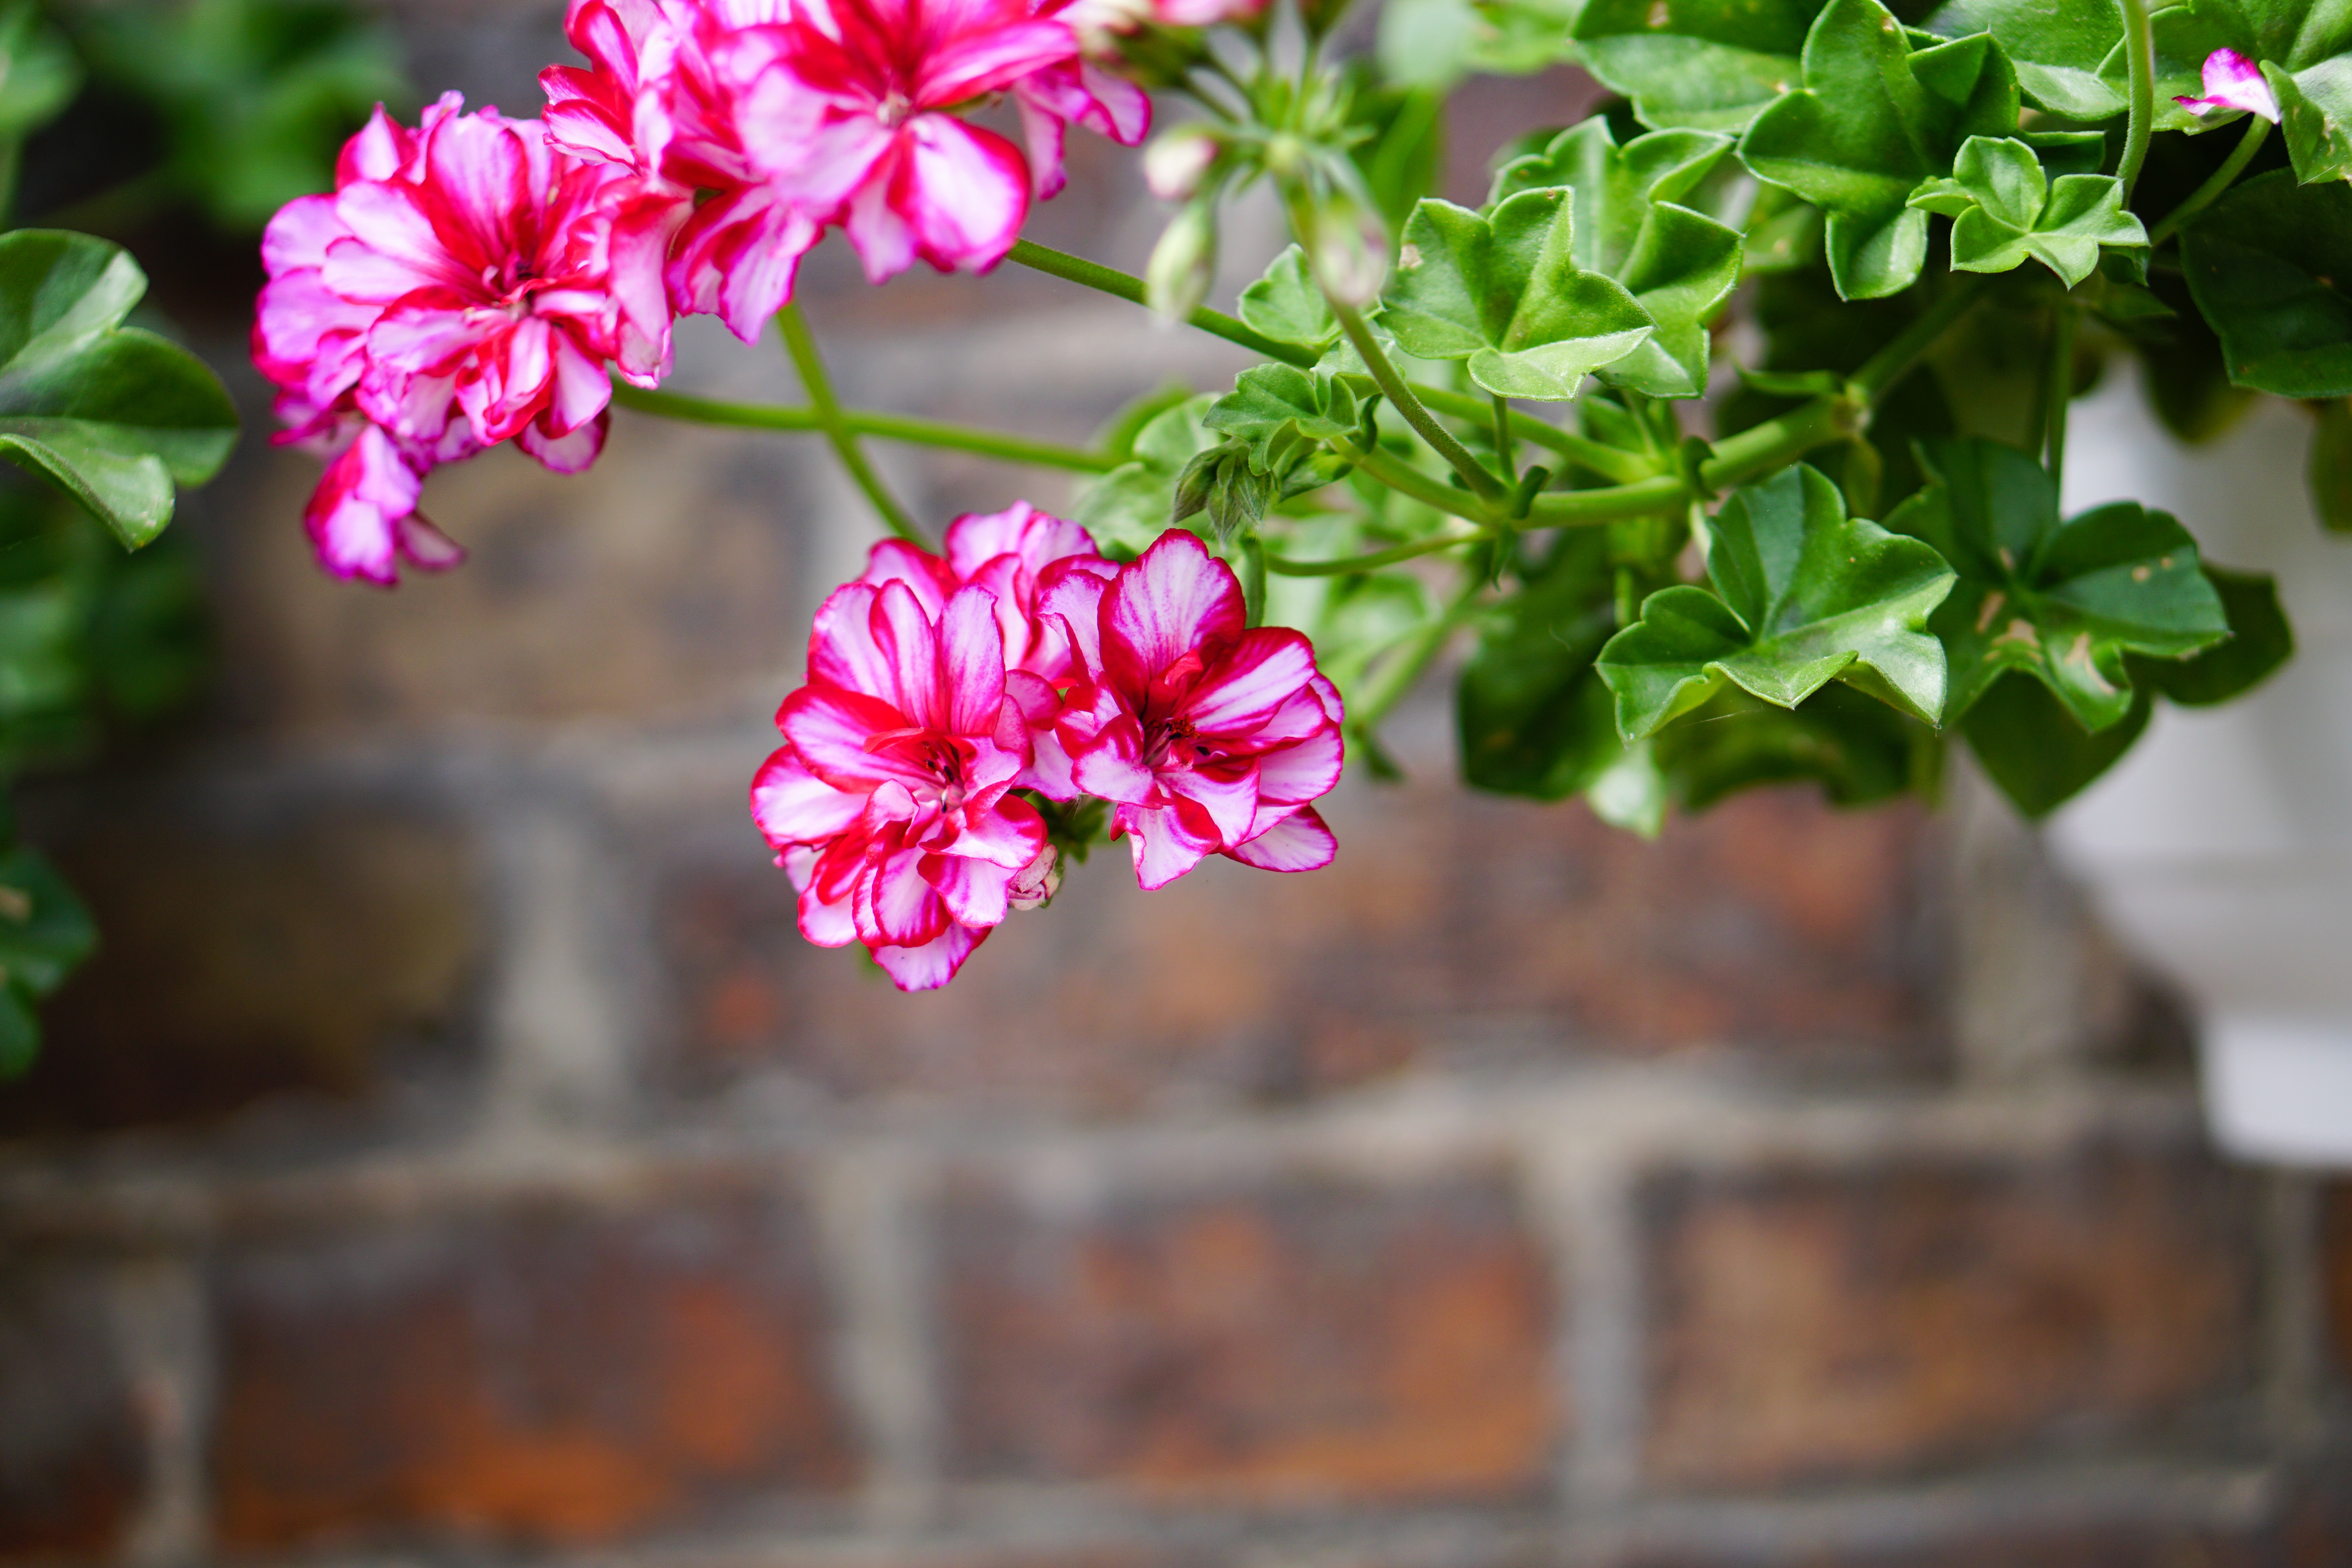
nature, blossom, plant, leaf, flower, petal, bloom, live, spring, herb, produce, botany, garden, pink, close, flora, botanical, flowers, geranium, shrub, botanical garden, bud, pink flower, macro photography, flowering plant, land plant